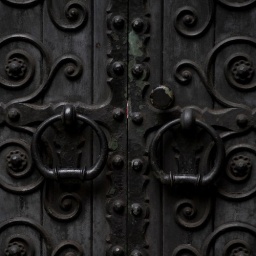
Carvings on exterior door of a building in Manhattan, New York City, U.S.A.